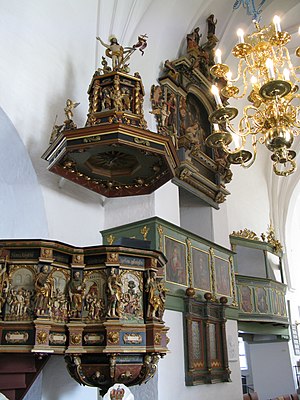
Budolfi Kirke
Prædikestolen af Sct. Budolfi Domkirke Aalborg, Aalborg Stift, Dansk Folkekirke
Budolfi Kirke er Aalborgs domkirke med en central placering i byen på Budolfi Kirkeplads mellem Algade og Gammeltorv. Kirkens nuværende form er fra 1941-43, hvor kirken gennemgik en større udvidelse og ombygning. Forinden har det ligget en trækirke fra 1000-tallet.